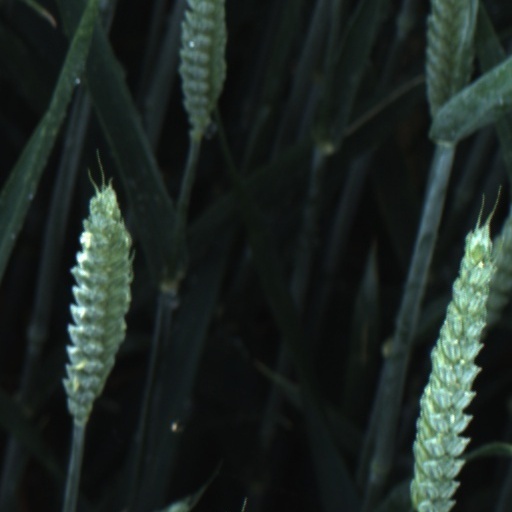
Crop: wheat